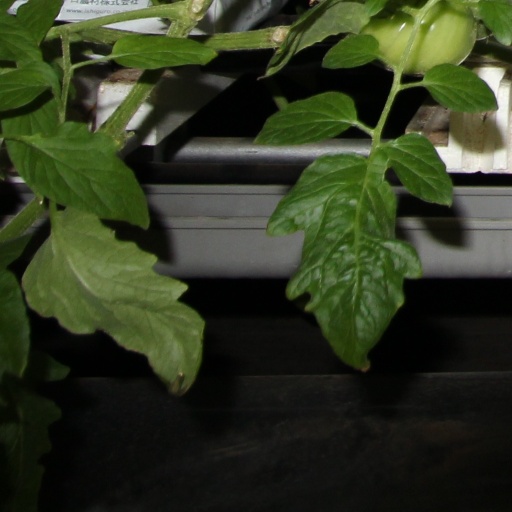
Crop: tomato